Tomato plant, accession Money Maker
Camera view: bottom (45 deg); turntable rotation: 330 degrees
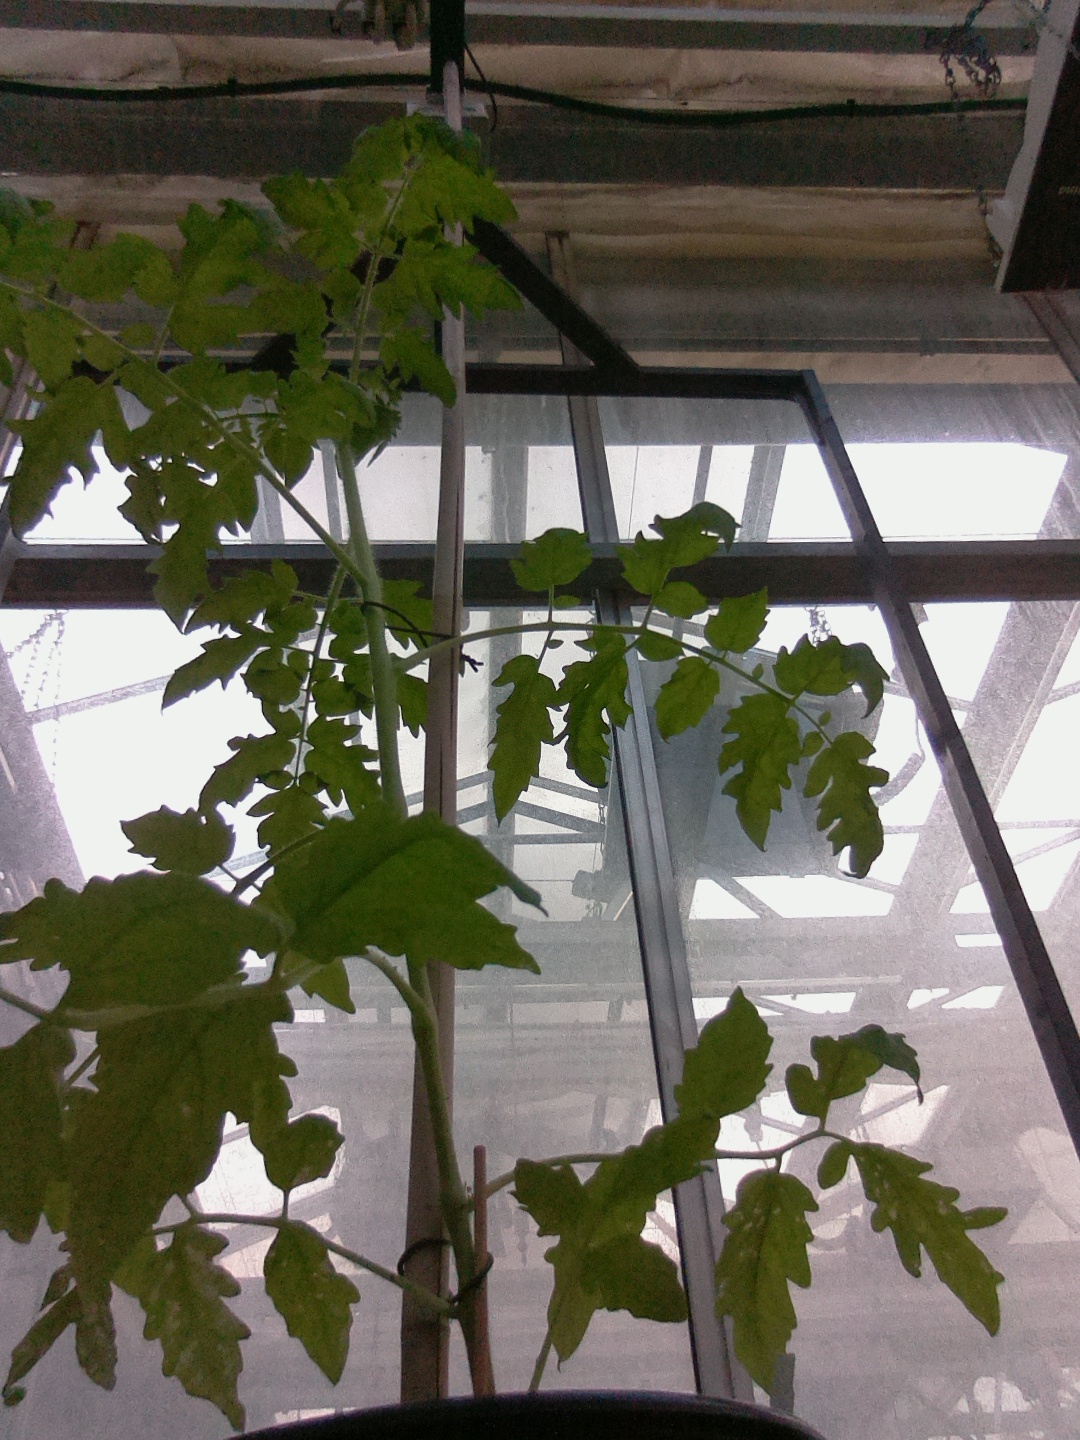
BBCH growth stage 20: First Side shoot start formed